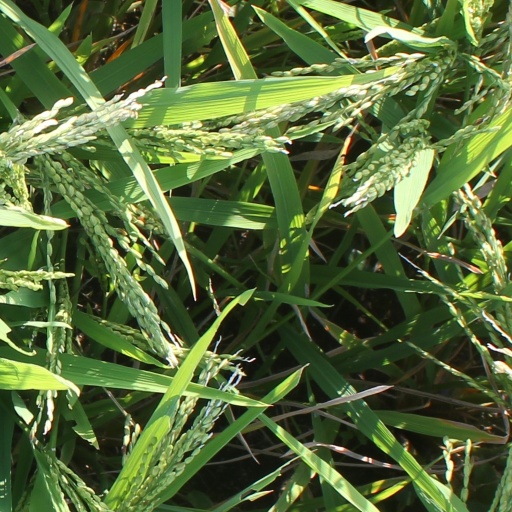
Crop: rice